Describe the emotion expressed in this image:  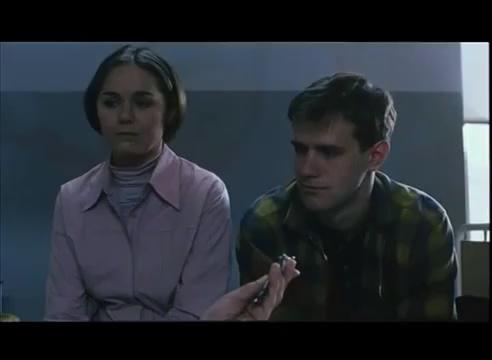
This person displays Suffering, valence and arousal with moderate intensity.